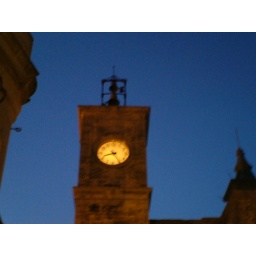
The clock tower in Zollino